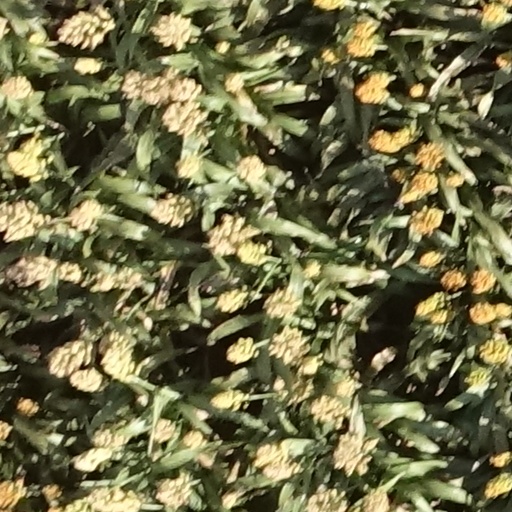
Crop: sorghum